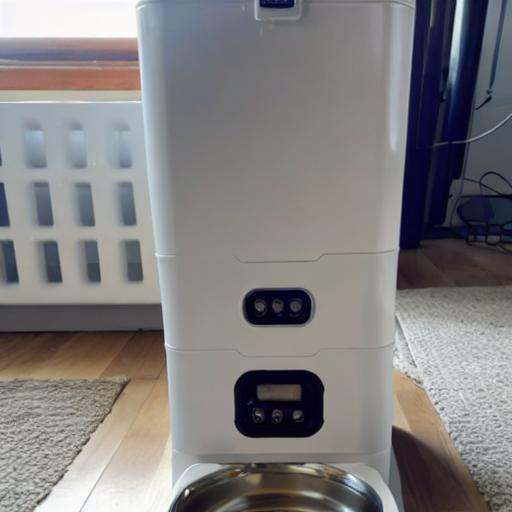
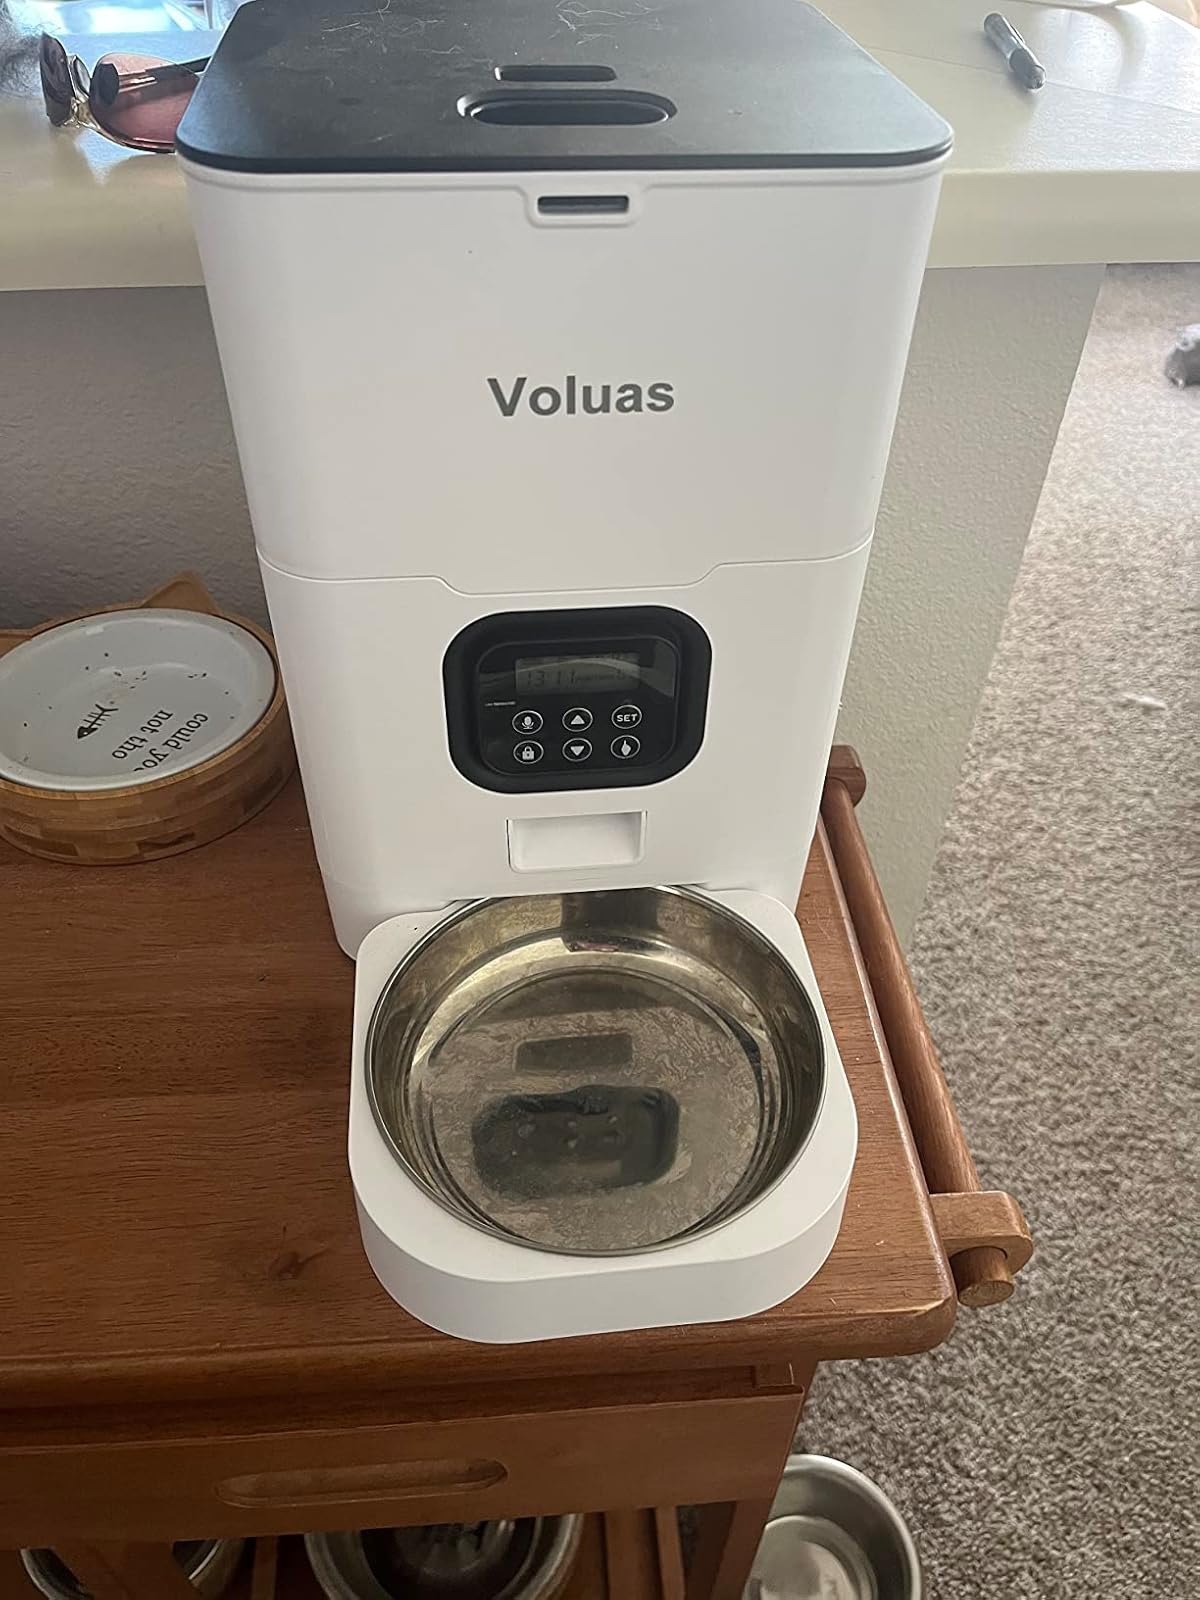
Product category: items_feeder
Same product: no